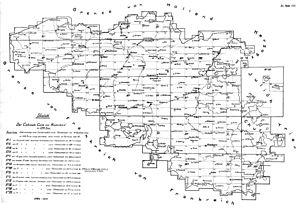
Les modifications territoriales des Pays-Bas autrichiens vient en appui de l'article consacré aux Pays-Bas autrichiens qui sont l’appellation des Pays-Bas méridionaux pendant le régime autrichien au XVIIIᵉ siècle. Le territoire des Pays-Bas pendant le régime autrichien est bien plus modeste en comparaison des territoires qui ont été occupé par les espagnols.